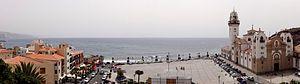
Place de la Patronne des Canaries est une grande esplanade, située devant la Basilique de Notre-Dame de la Candelaria, au Candelaria, dont elle constitue en quelque sorte le parvis, présentant sa façade sur son côté nord, sur ce site sont de grands événements culturels et religieux.